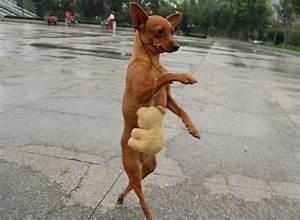
dog